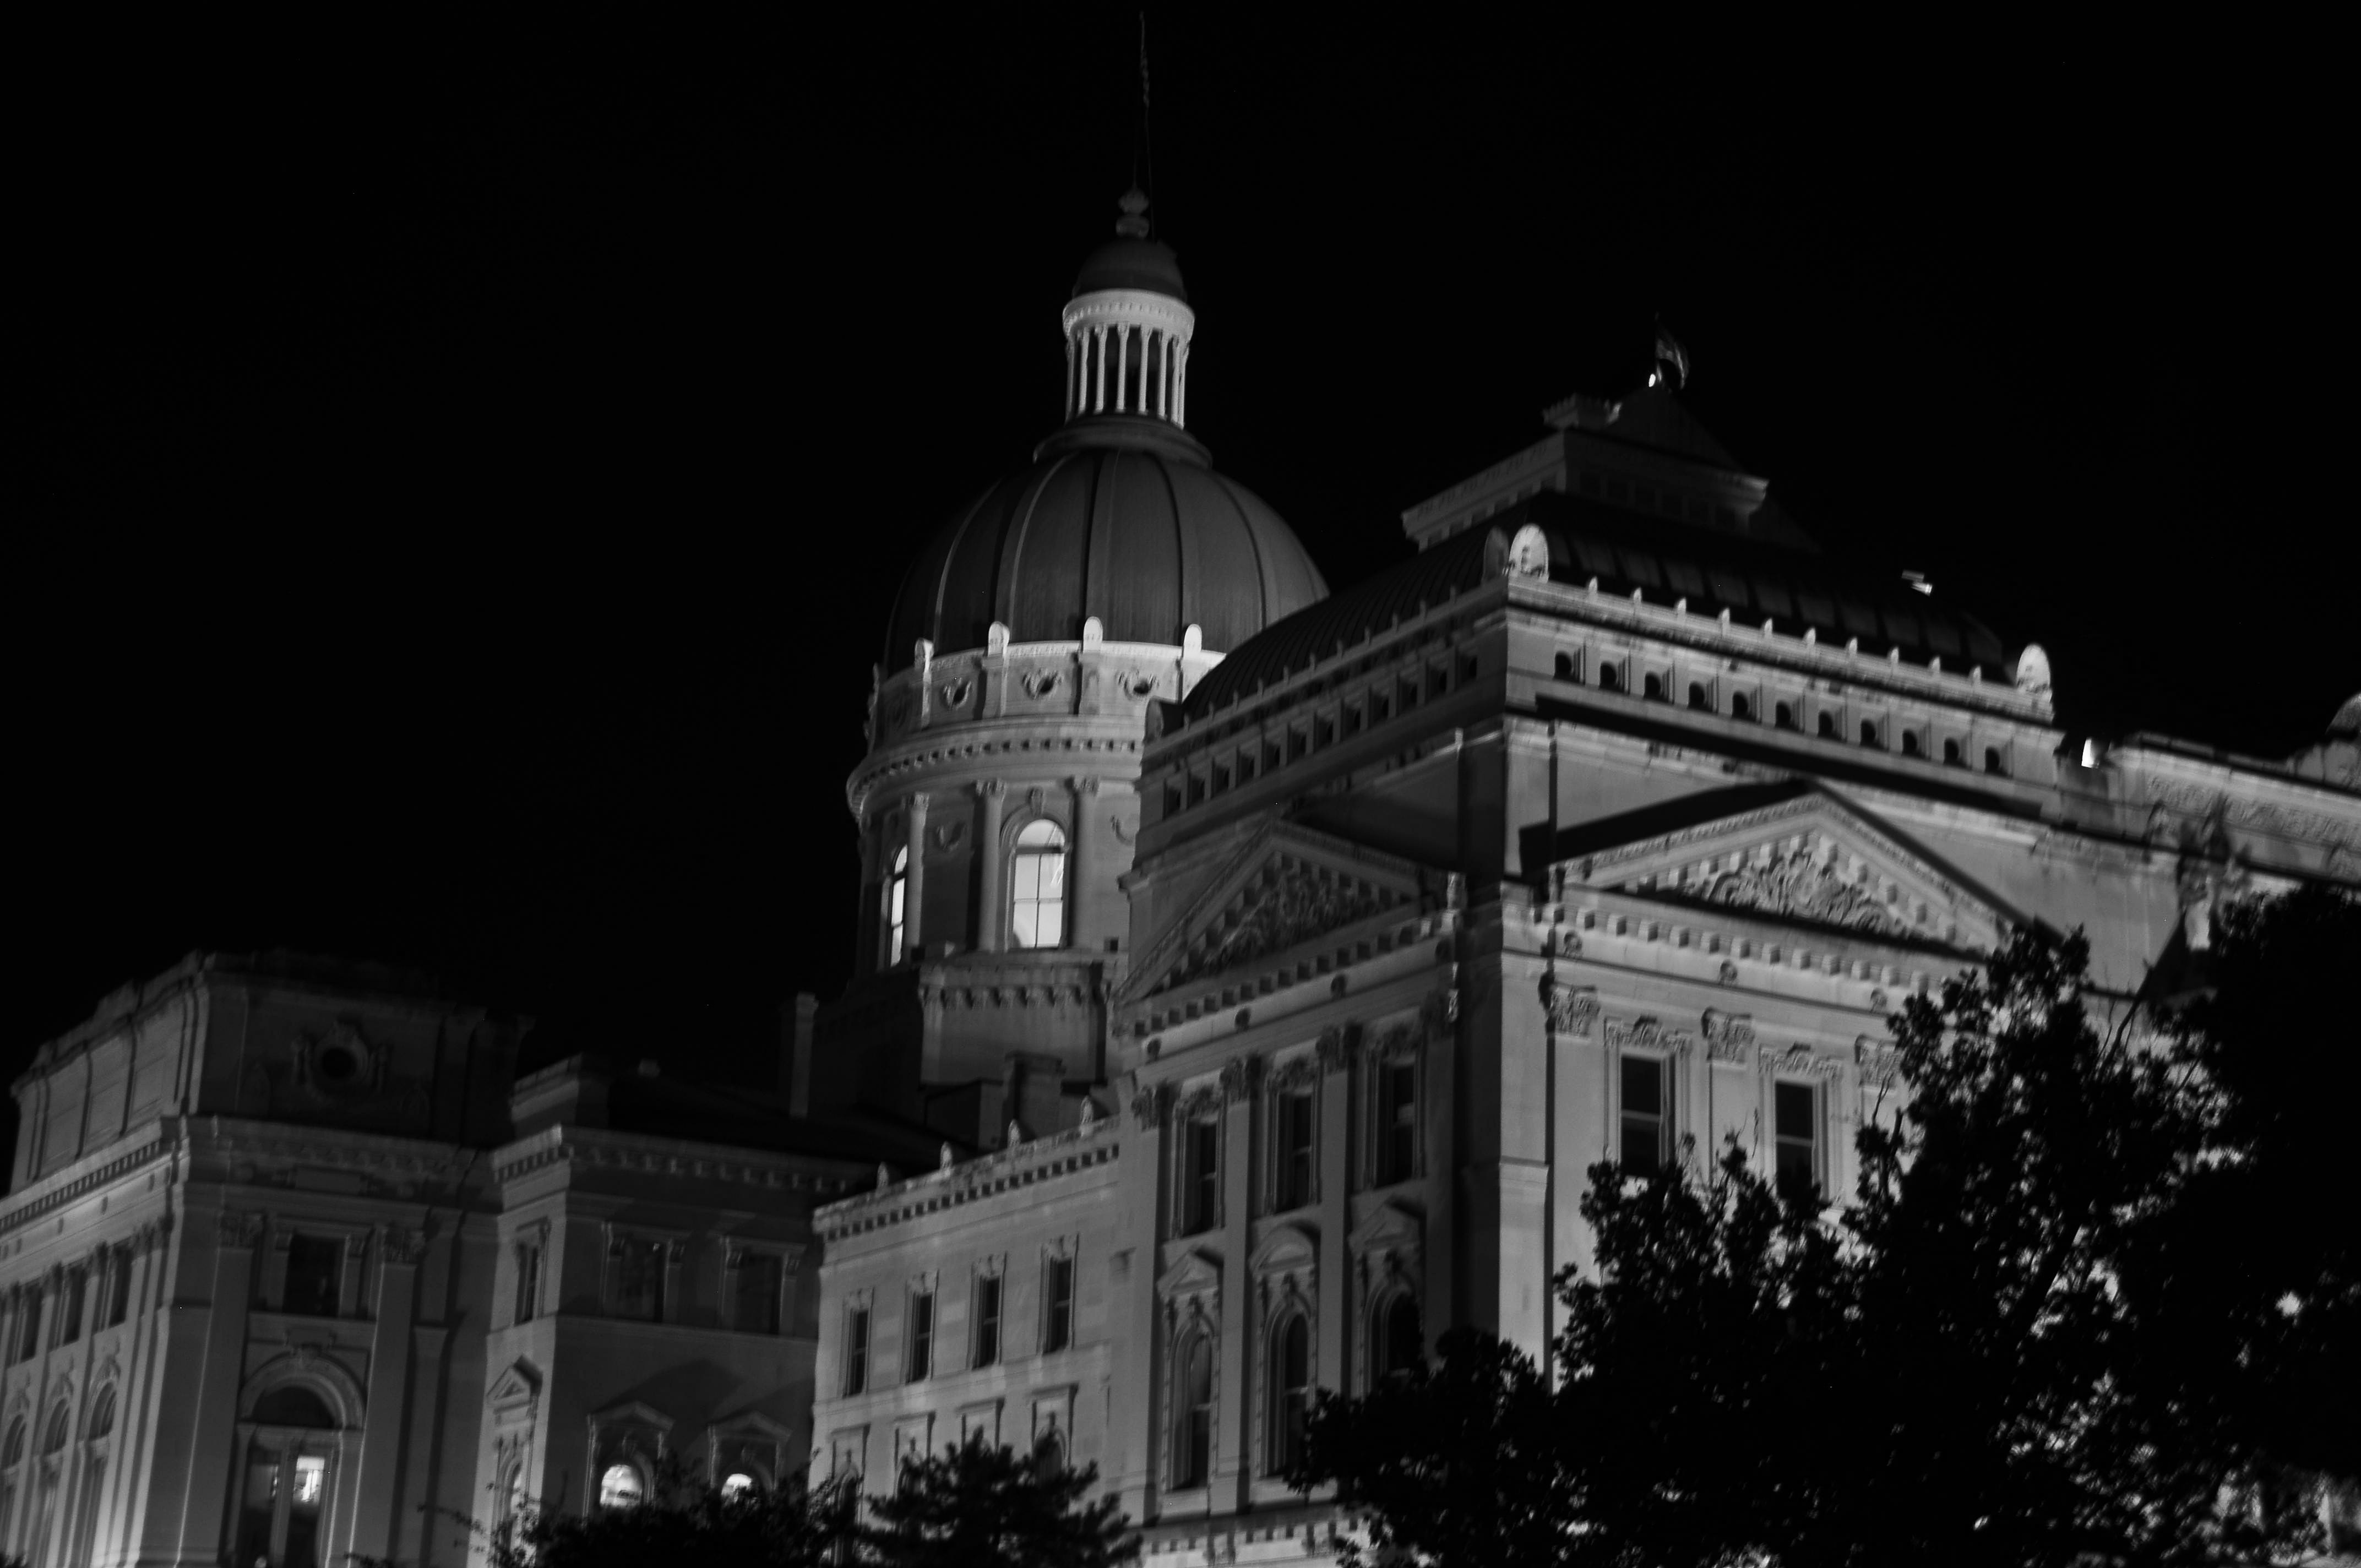
black and white, night, city, cityscape, downtown, landmark, darkness, monochrome, place of worship, metropolis, monochrome photography